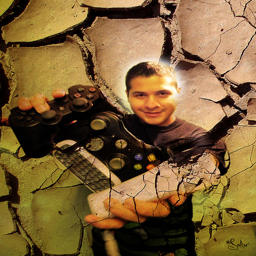
A man holding up a bunch of gaming controllers.
Man with assorted electronic equipment in diffracted photo.
A man holds different video game controllers in a unique photo.
a boy is holding up some video game controllers
A guy holding several video game controllers in his hands.